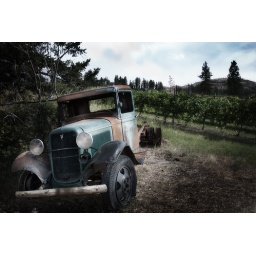
An old Ford truck at St. Hubert's winery in Kelona overlooking lake Okanagan in BC.